History of Connecticut

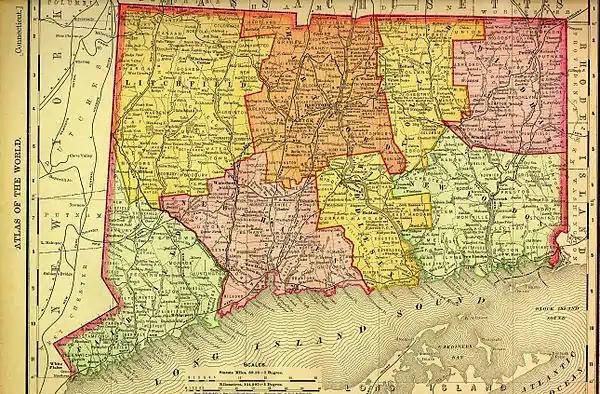
1895 map from Rand McNally

Governor Jonathan Trumbull was elected every year from 1769 to 1784. Connecticut's political system was practically unaffected by the Revolution.